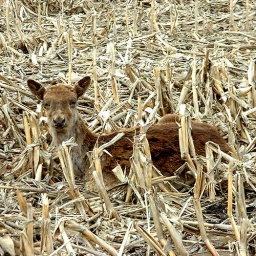
My husband came across this animal in his harvested field and no one could identfy it.